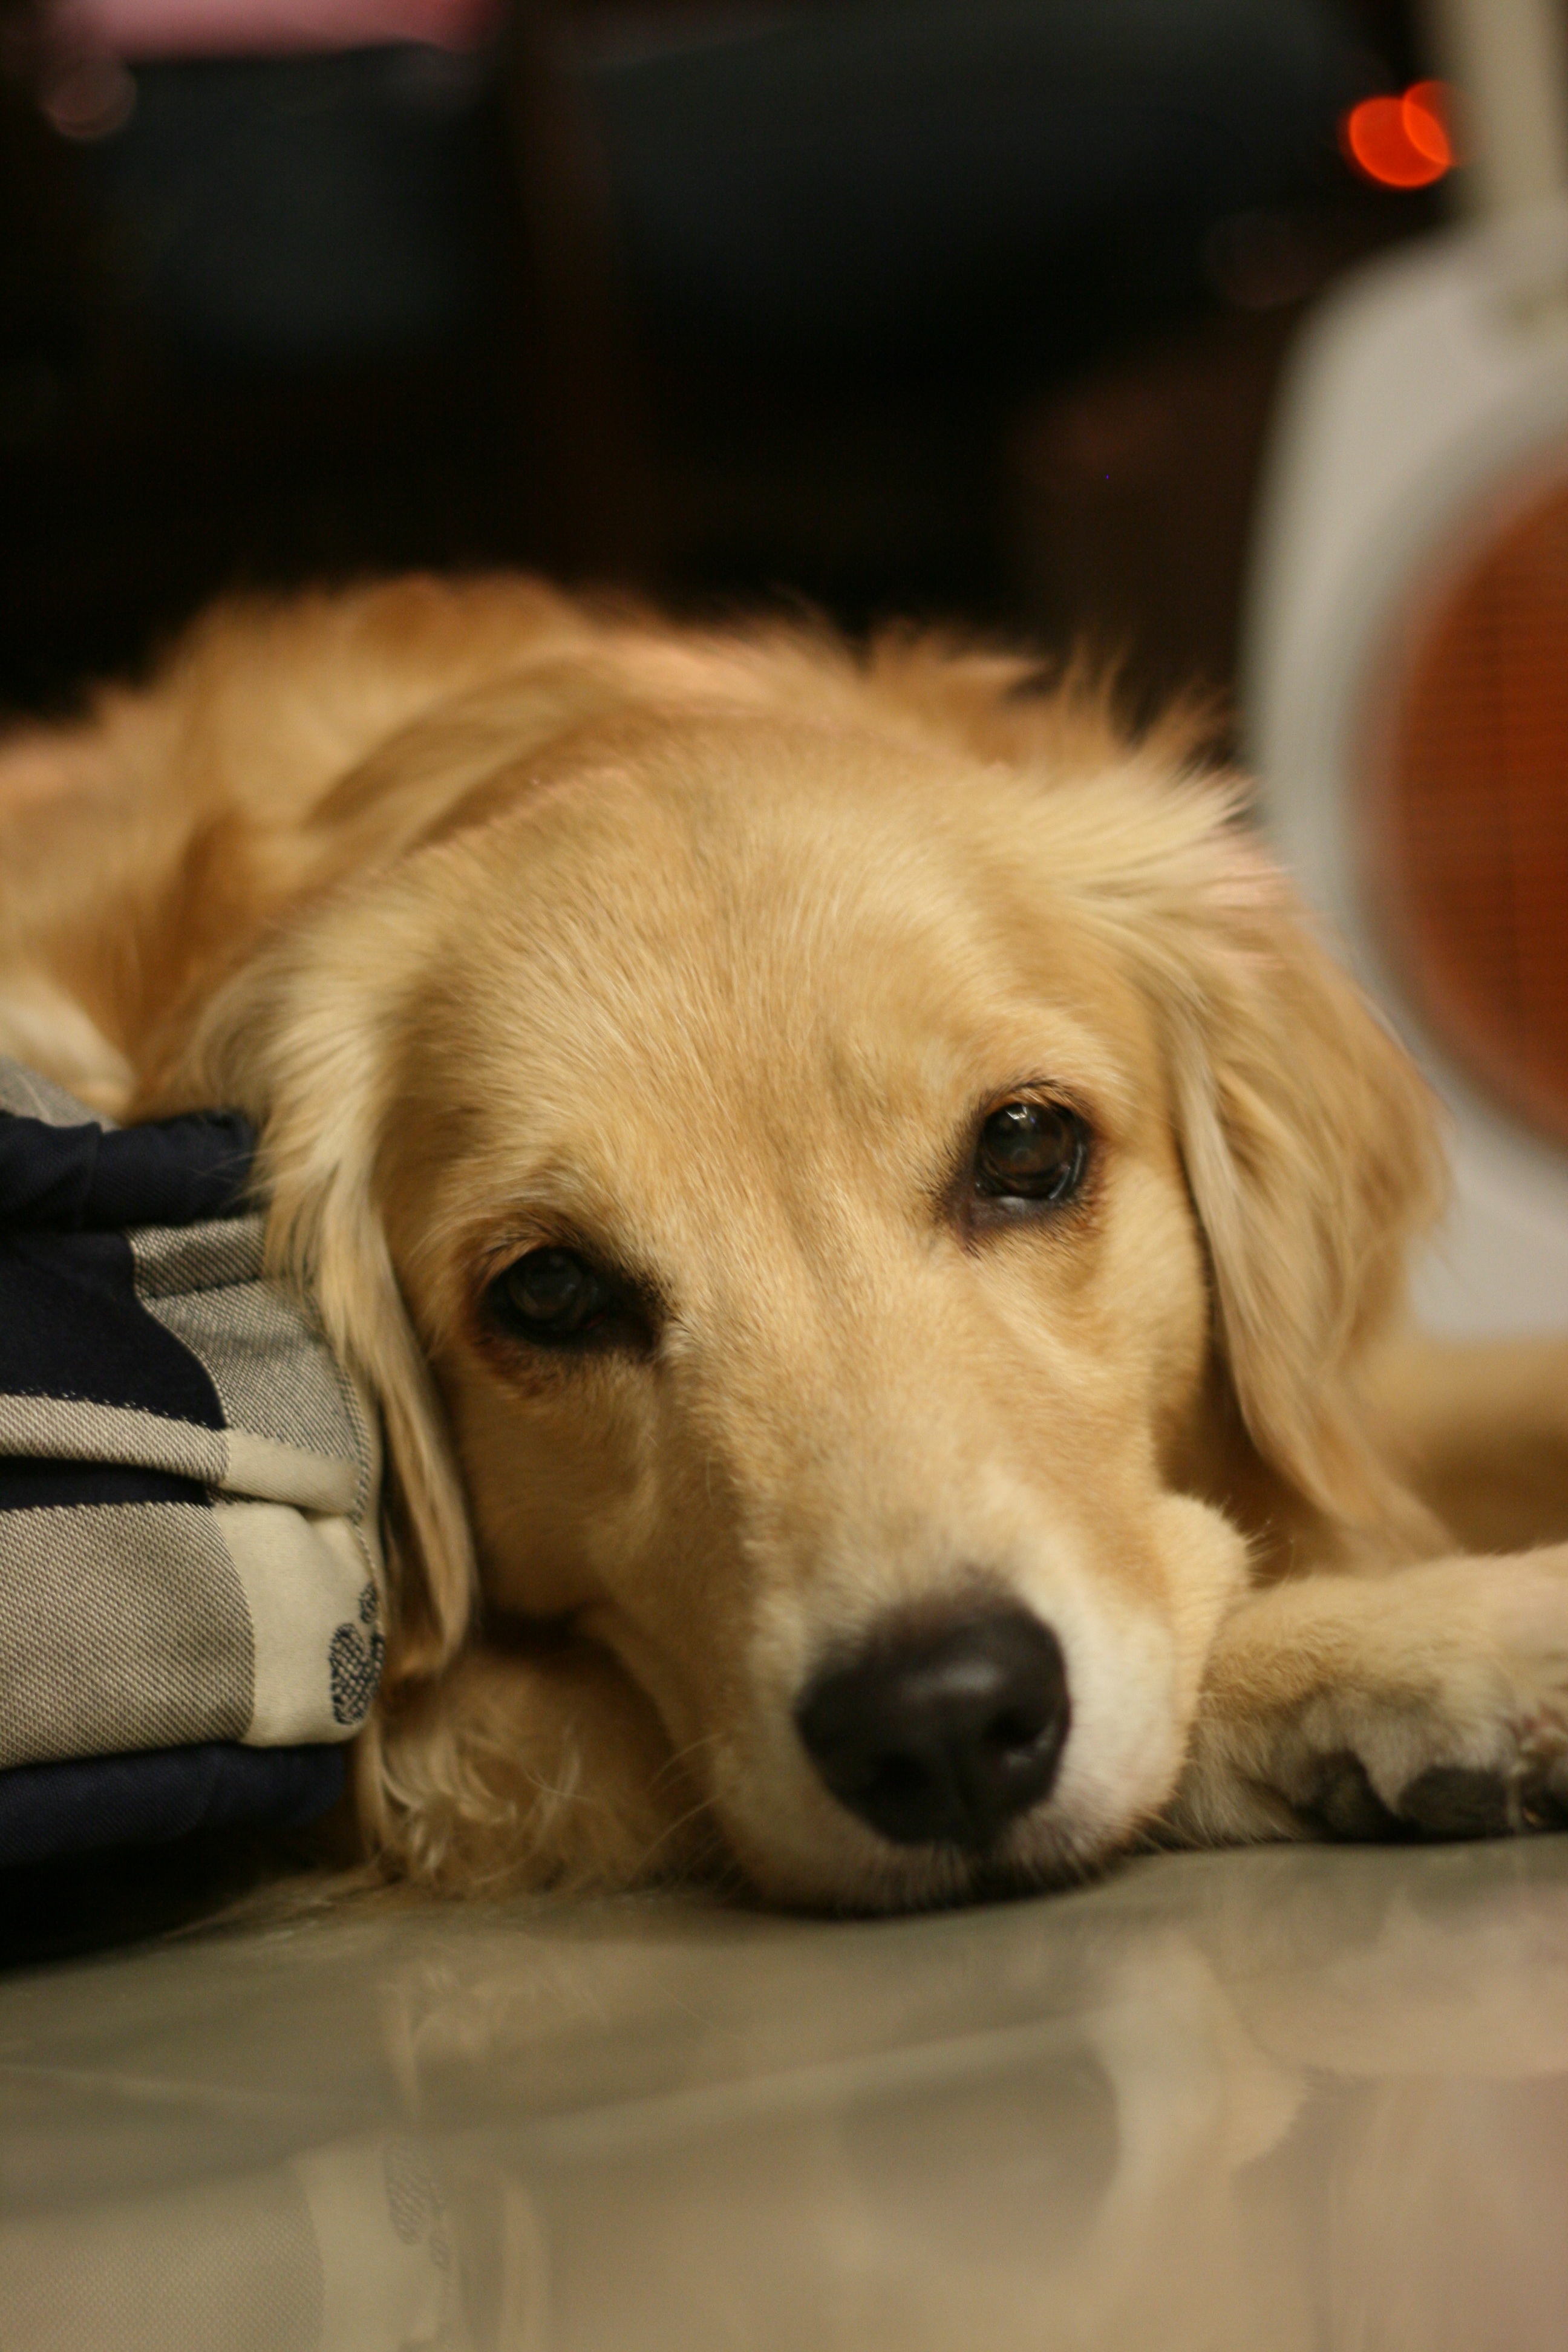
puppy, dog, pet, mammal, dogs, golden retriever, vertebrate, labrador retriever, retriever, dog like mammal, gold li dogs